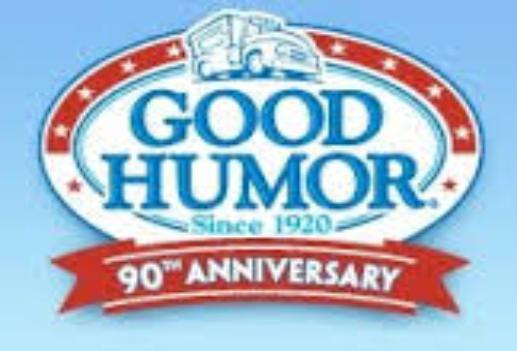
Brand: Good Humor
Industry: Food